Describe the emotion expressed in this image:  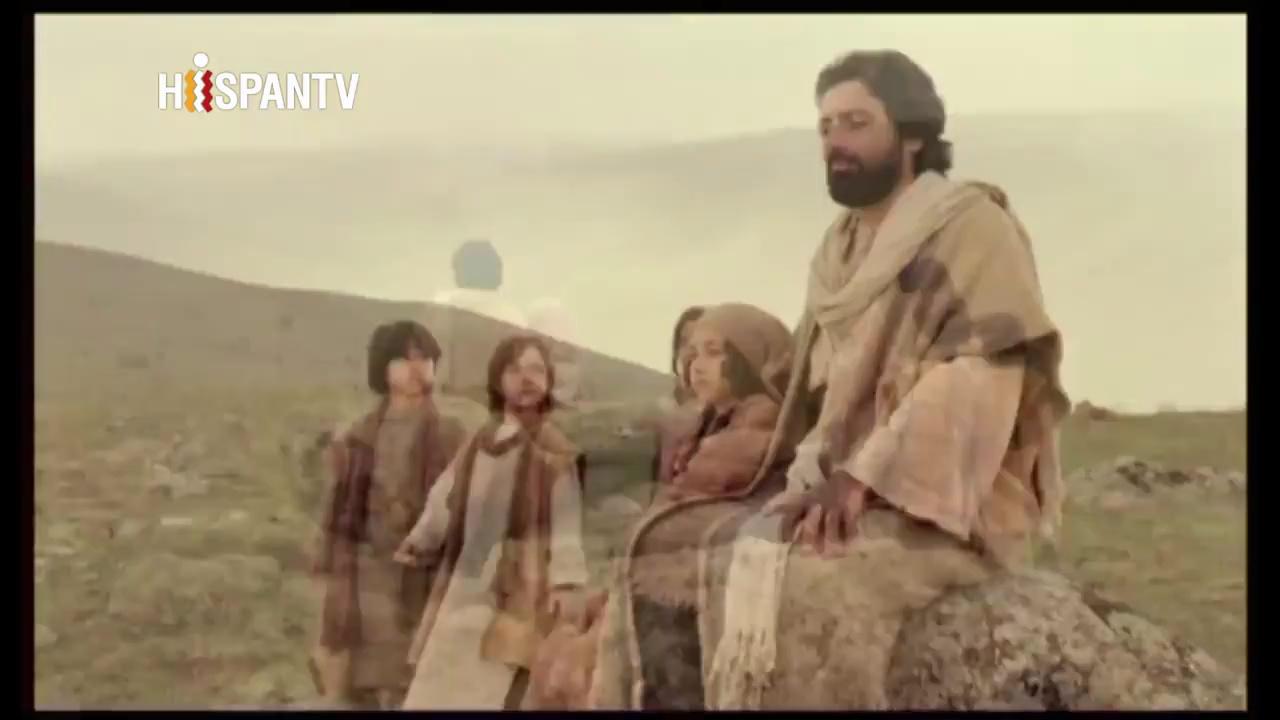
This person displays Fear, valence and arousal with low intensity.